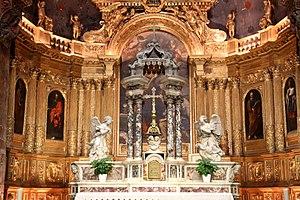
Autel et retable de l'abside de la cathédrale de Cavaillon.